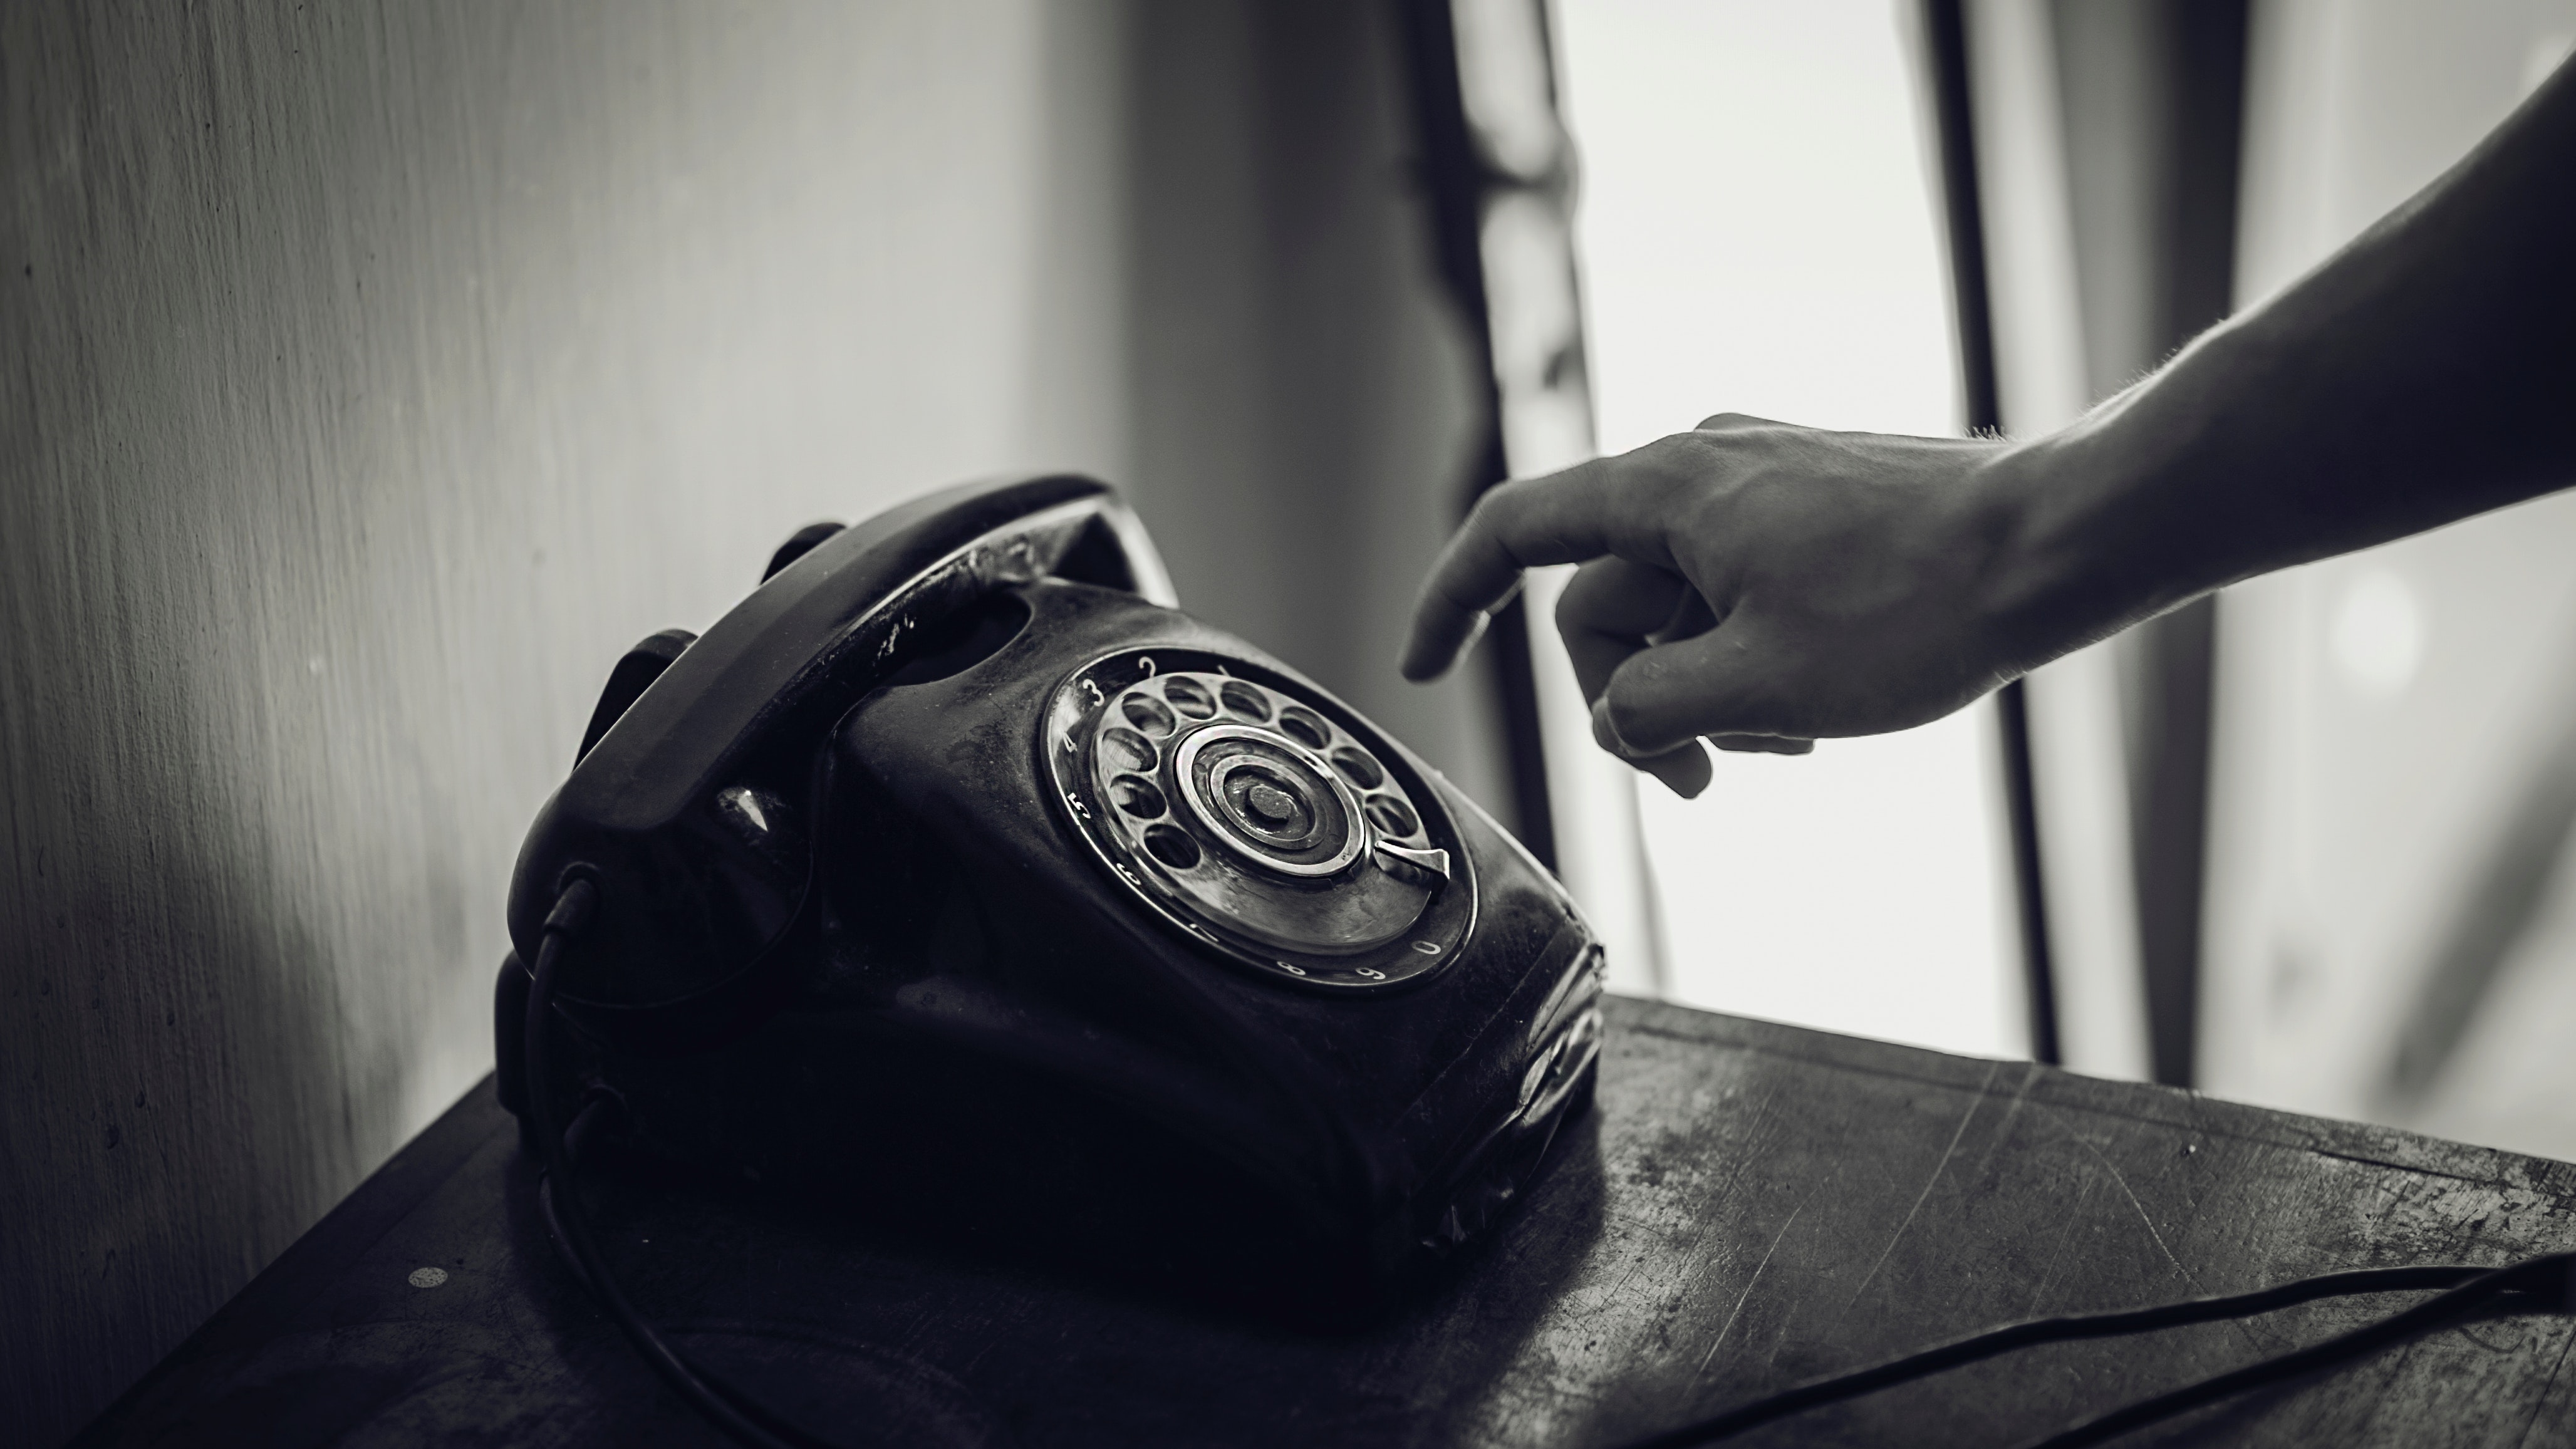
black, white, hand, black and white, arm, photography, footwear, monochrome photography, finger, room, monochrome, style, shoe, still life photography, leather, nail, metal, small appliance